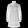
Label: Coat